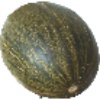
Label: melon_piel_de_sapo